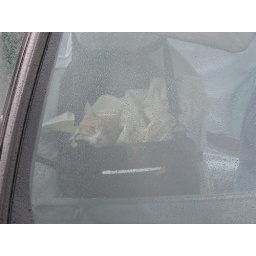
kitty in car